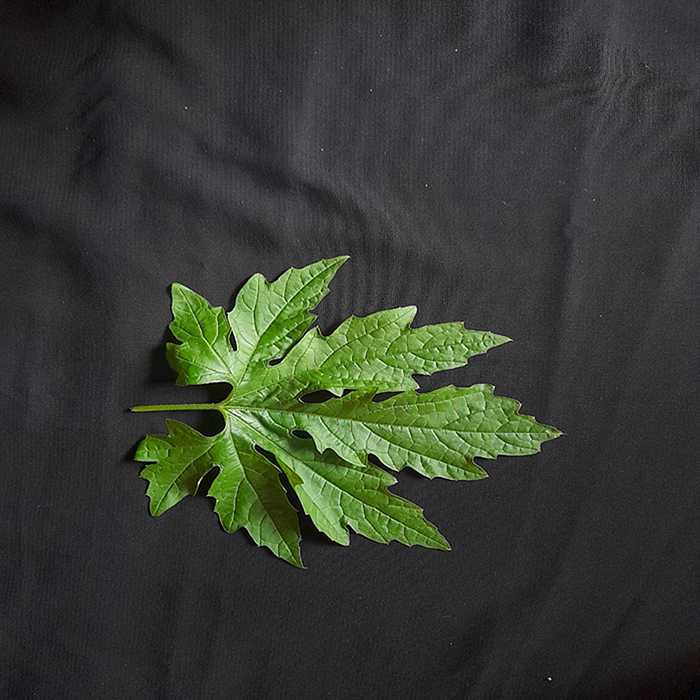
Plant: Bitter Gourd
Label: Fresh leaf